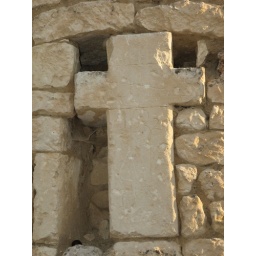
This cross was embedded in a wall on a rural street neare Richelieu, France